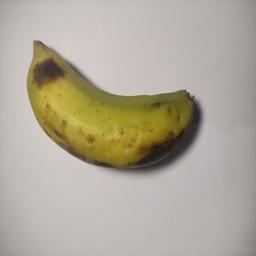
Banana variety: Sagor Kola